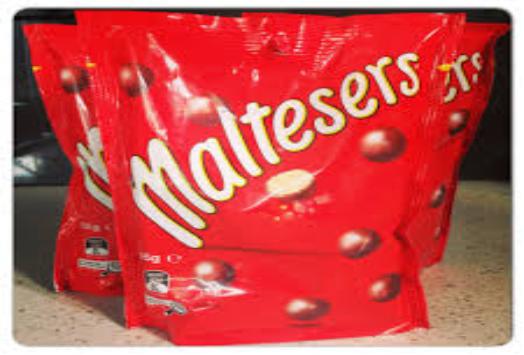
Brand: Maltesers
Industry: Food